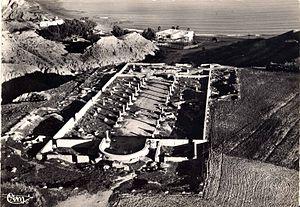
La basilique de Saint-Cyprien, appelée aussi basilique près de Sainte-Monique, est une basilique chrétienne en ruines située à la lisière du site archéologique tunisien de Carthage, sur le plateau de Bordj Djedid et en bordure de la mer.
Le site archéologique de Carthage est un site dispersé dans la ville actuelle de Carthage et classé au patrimoine mondial de l'Unesco depuis 1979.